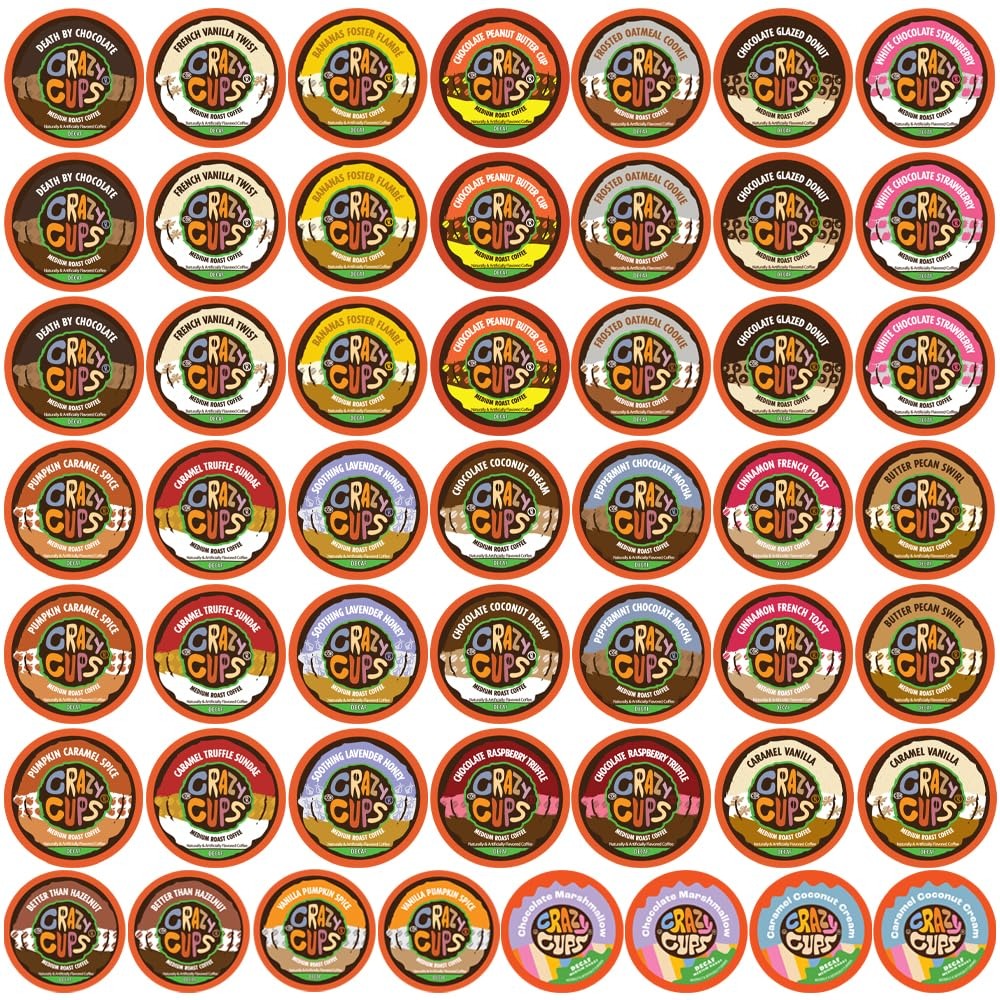
Item Name: Crazy Cups Variety Pack - Assorted Decaf Coffee for Keurig Machines, 50 Recyclable Pods
Bullet Point 1: Crazy Cups Decaf Variety Pack: All pods contain decaffeinated coffee, compatible with Keurig machines, gluten-free, lactose-free, vegan, kosher, and pareve
Bullet Point 2: Container Type: Packaged in a box for protection and easy storage
Bullet Point 3: Specialty: Kosher Certified, Vegan, and Lactose Free
Bullet Point 4: Number of Pieces: Contains 50 recyclable pods of assorted decaffeinated coffee
Bullet Point 5: Caffeine Content per Serving: Each pod contains approximately 10 milligrams of caffeine
Bullet Point 6: Flavor: Unflavored decaf coffee, perfect for those who enjoy a subtle taste
Bullet Point 7: Item Form: Compatible with Keurig K-Cup style brewers
Bullet Point 8: Storage Instructions: Store in a cool, dark place, away from heat and moisture for optimal flavor
Value: 50.0
Unit: Count

Price: 26.29